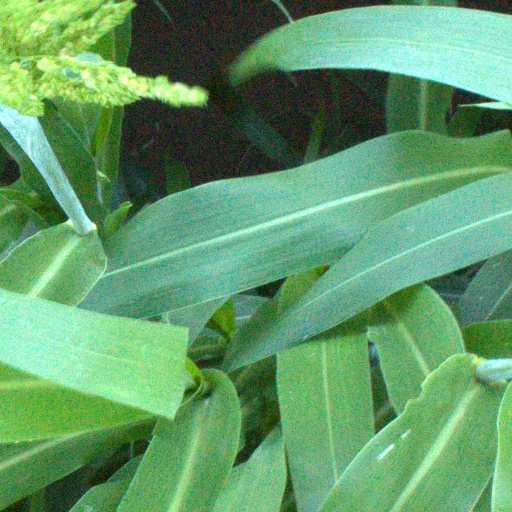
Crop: sorghum